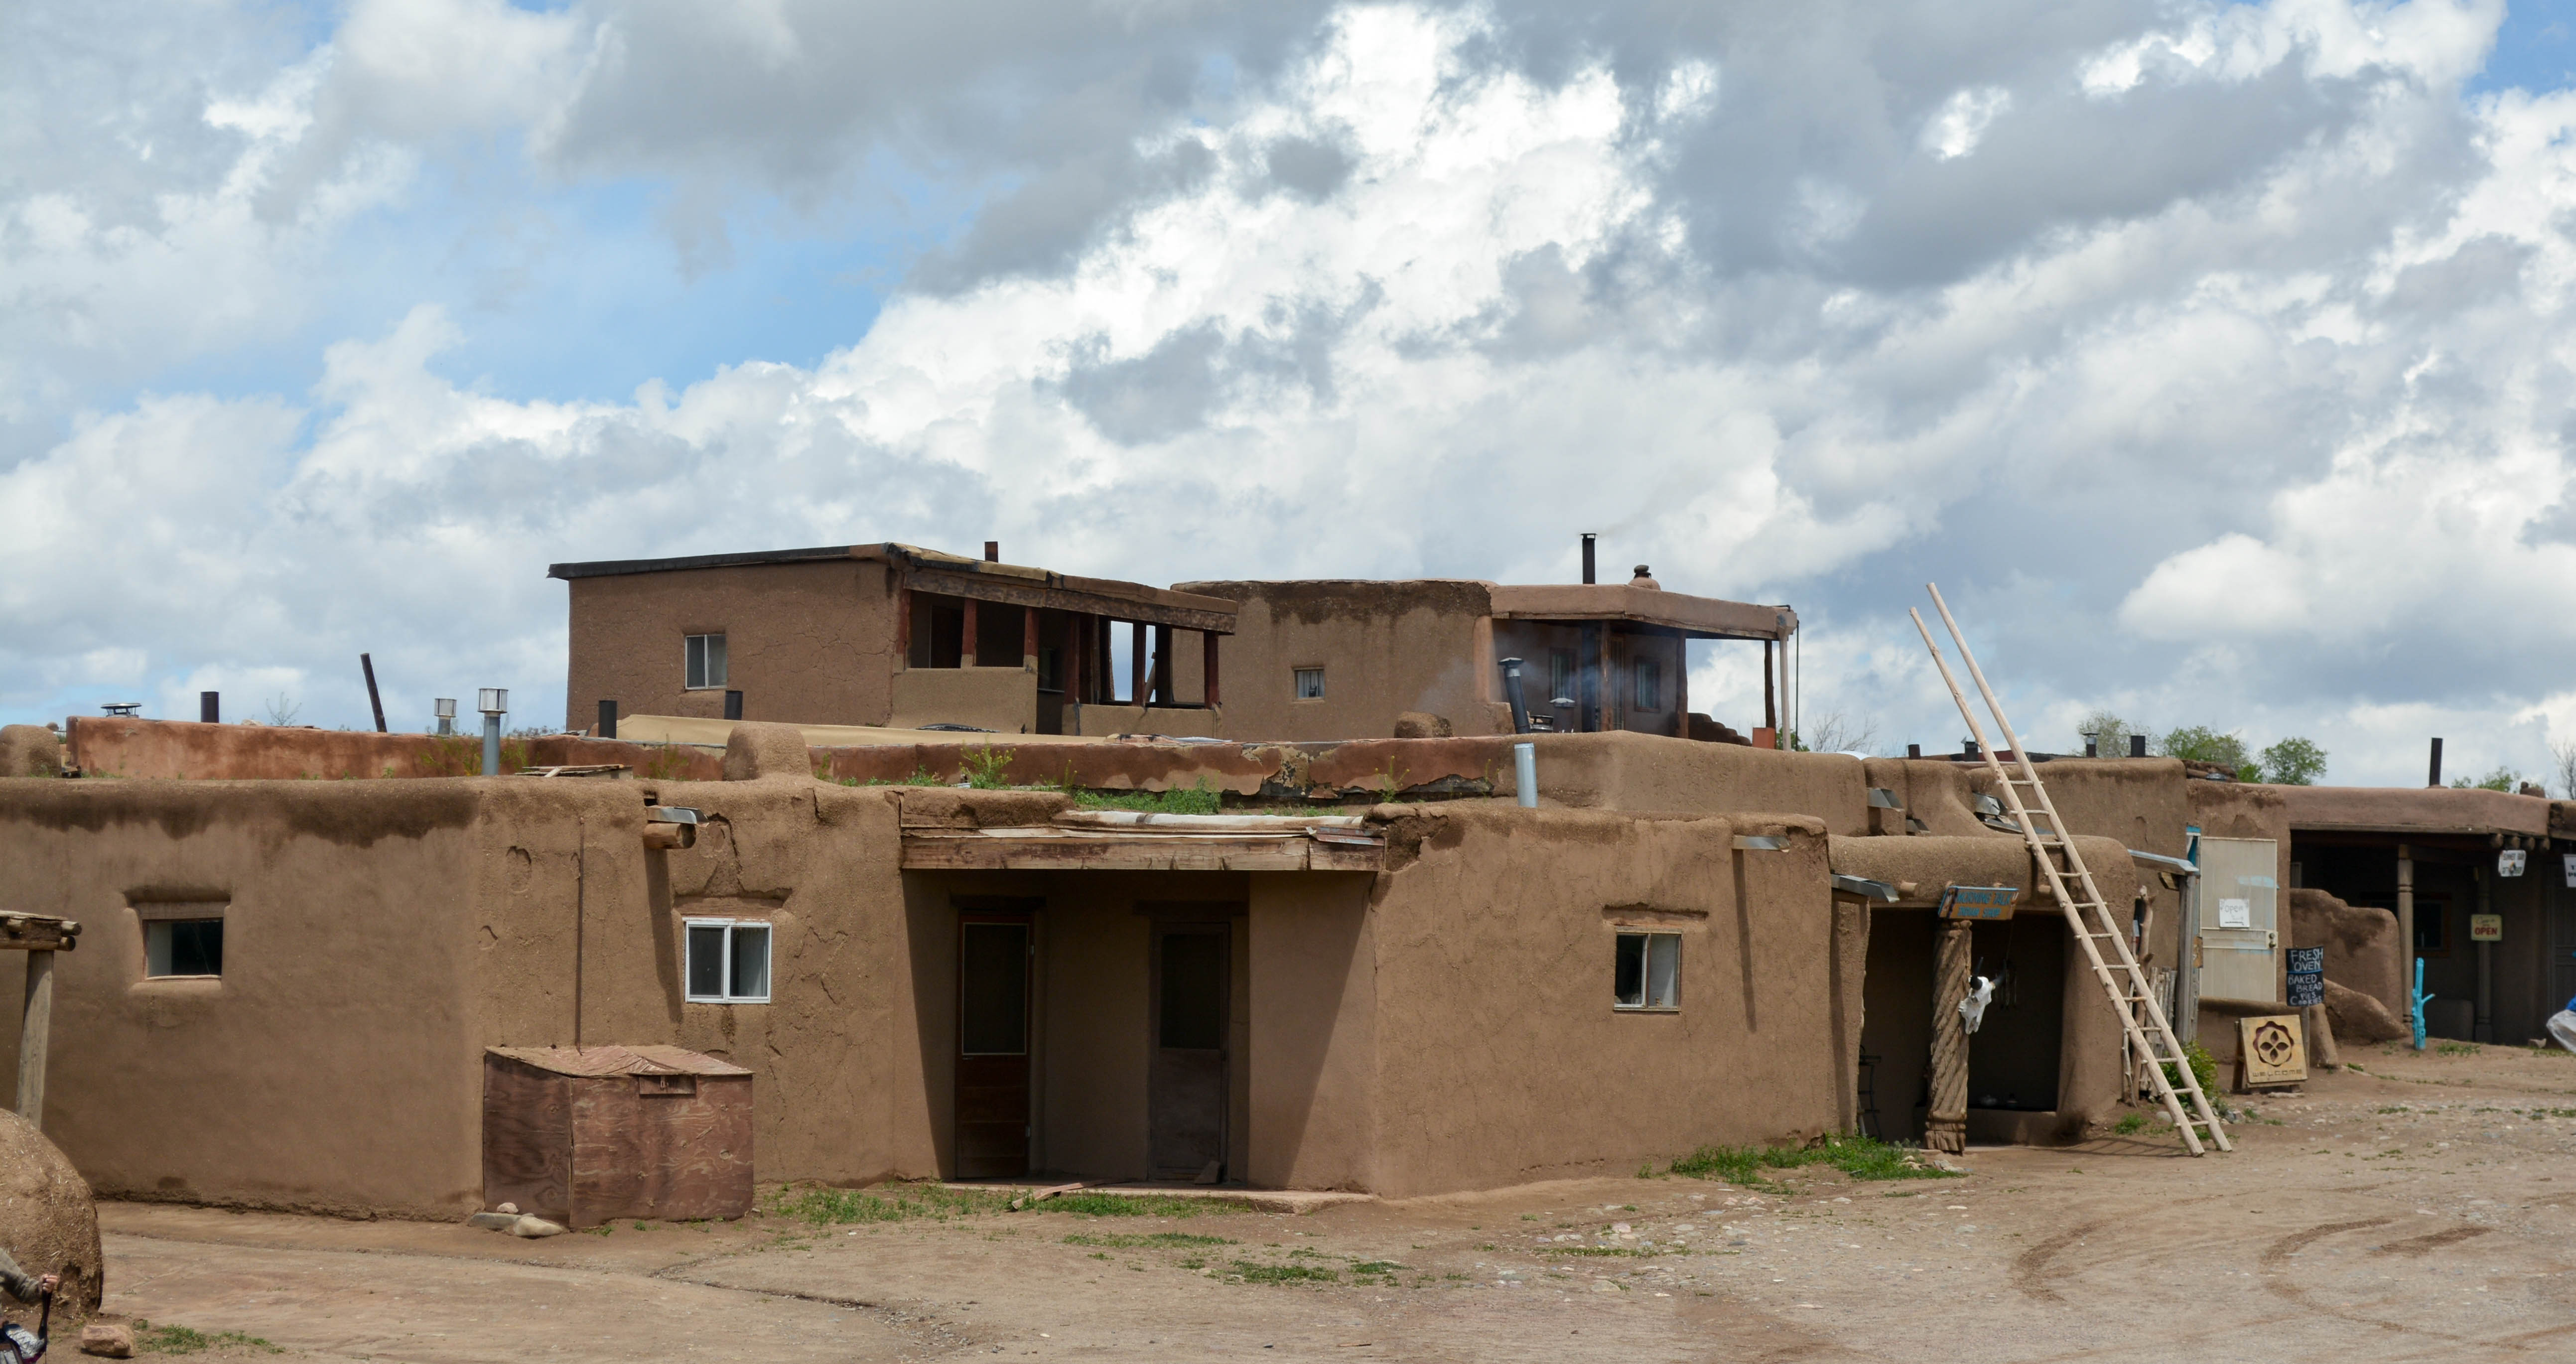
house, town, home, village, shack, property, ruins, estate, santafe, truchas, northernnewmexico, pueblosantafe, ancient history, human settlement